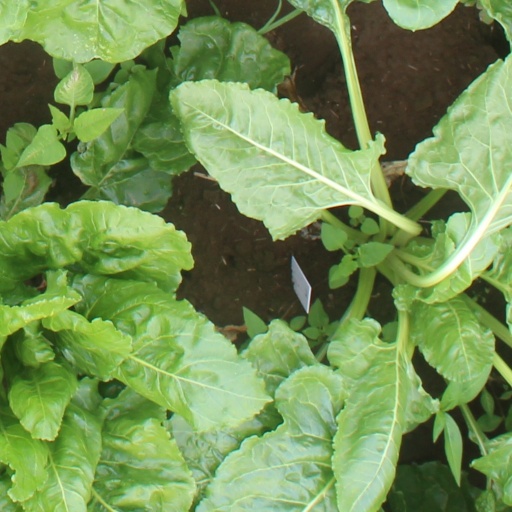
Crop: sugar beet